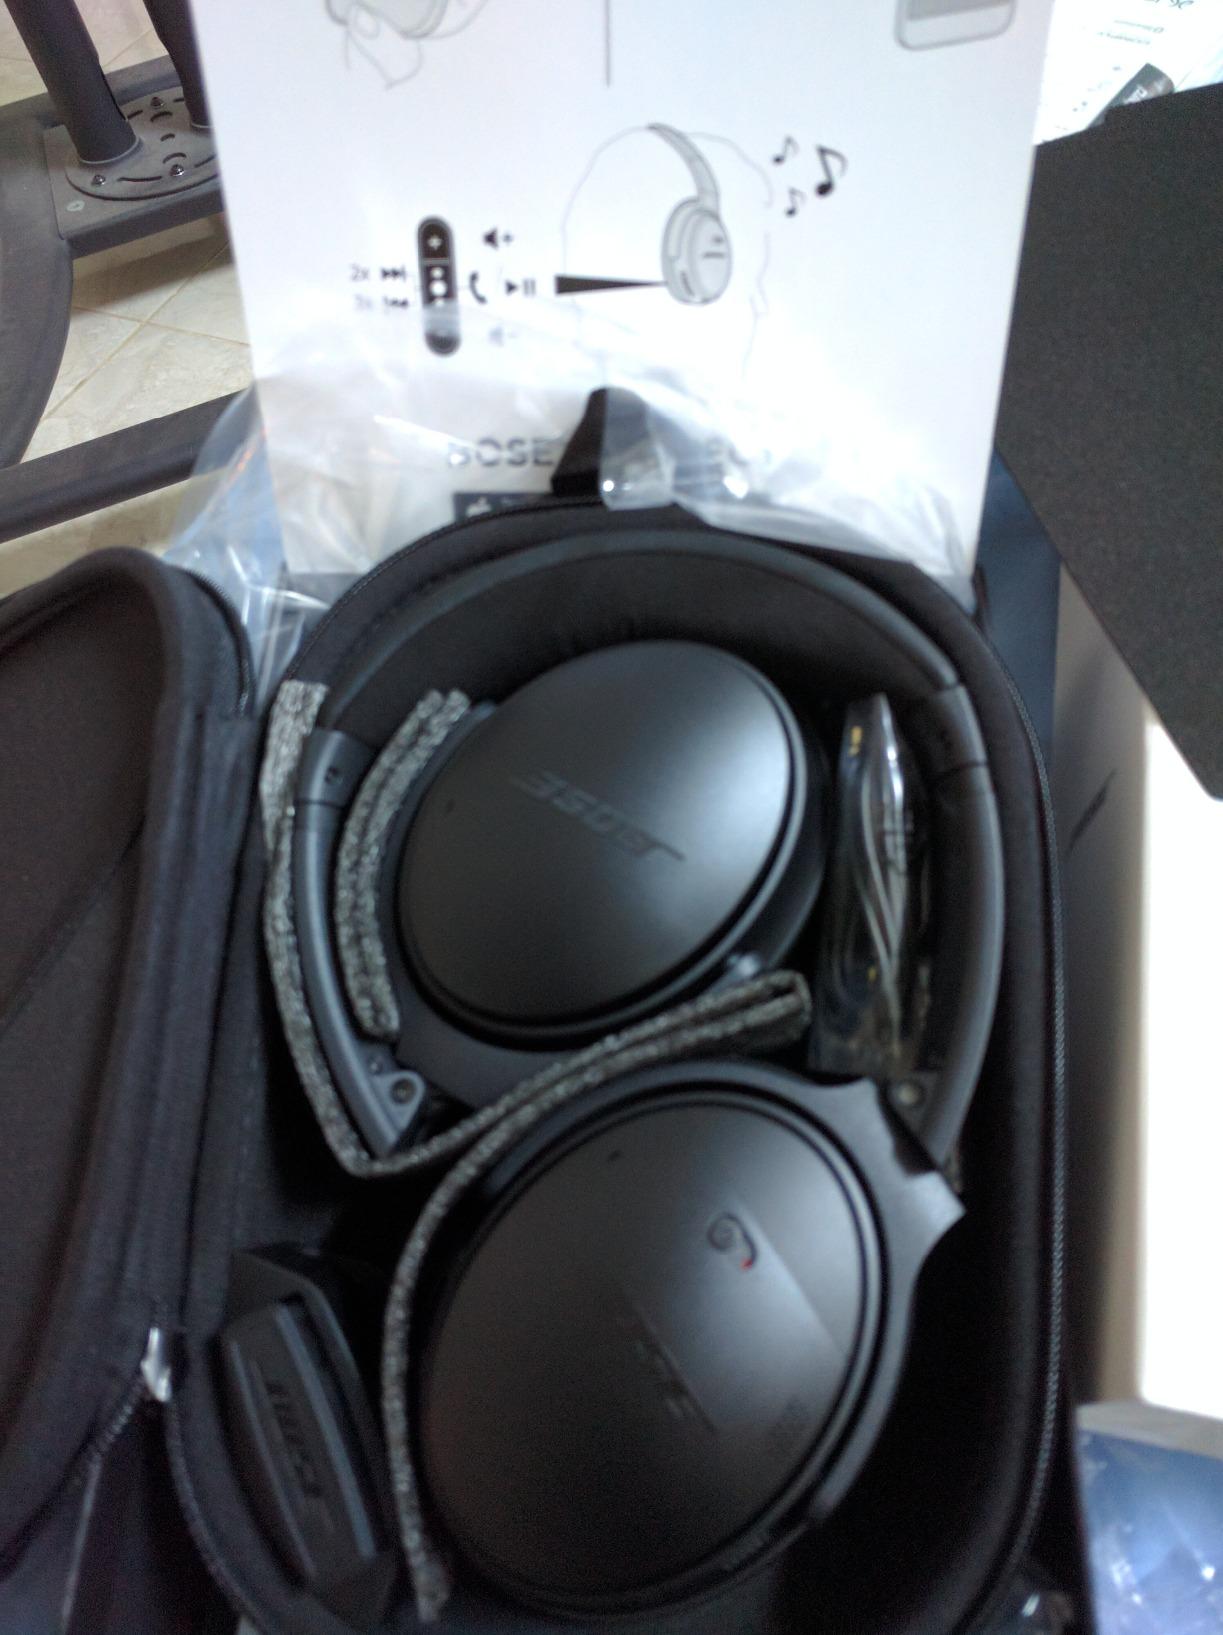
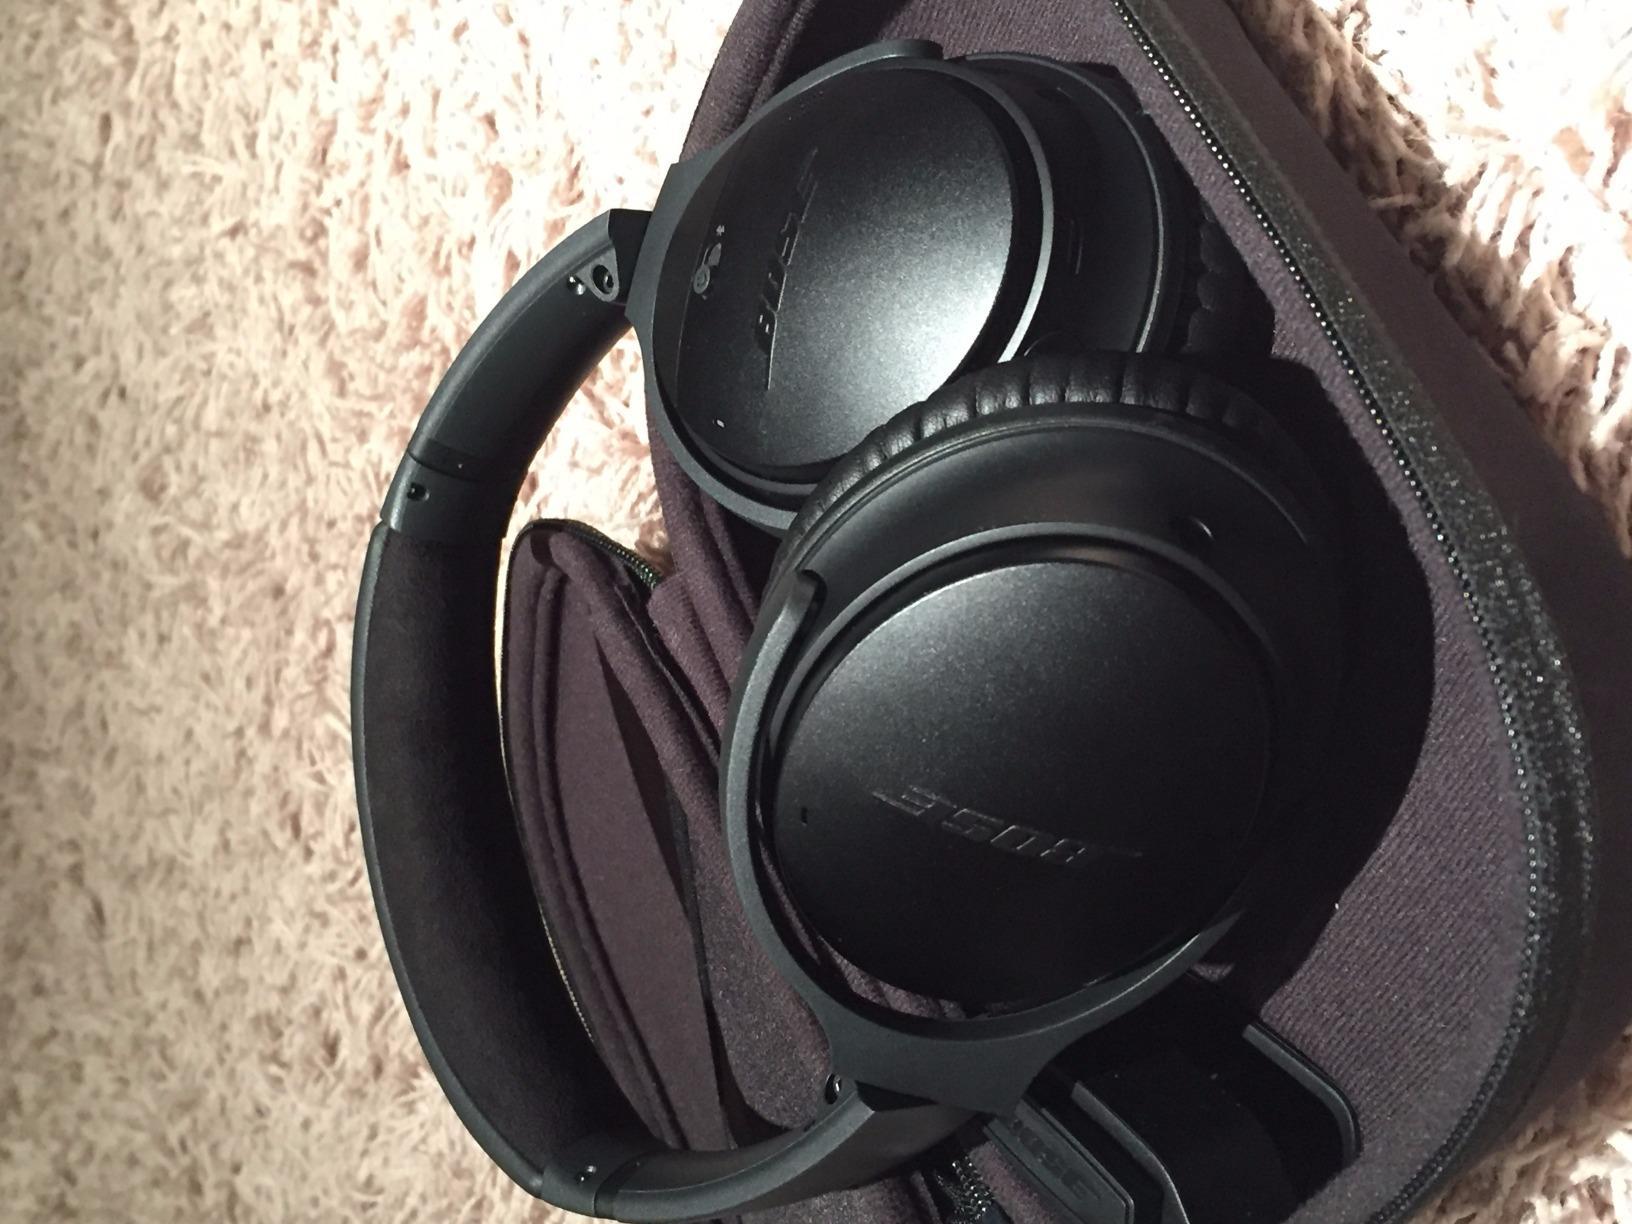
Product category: headphones
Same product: yes